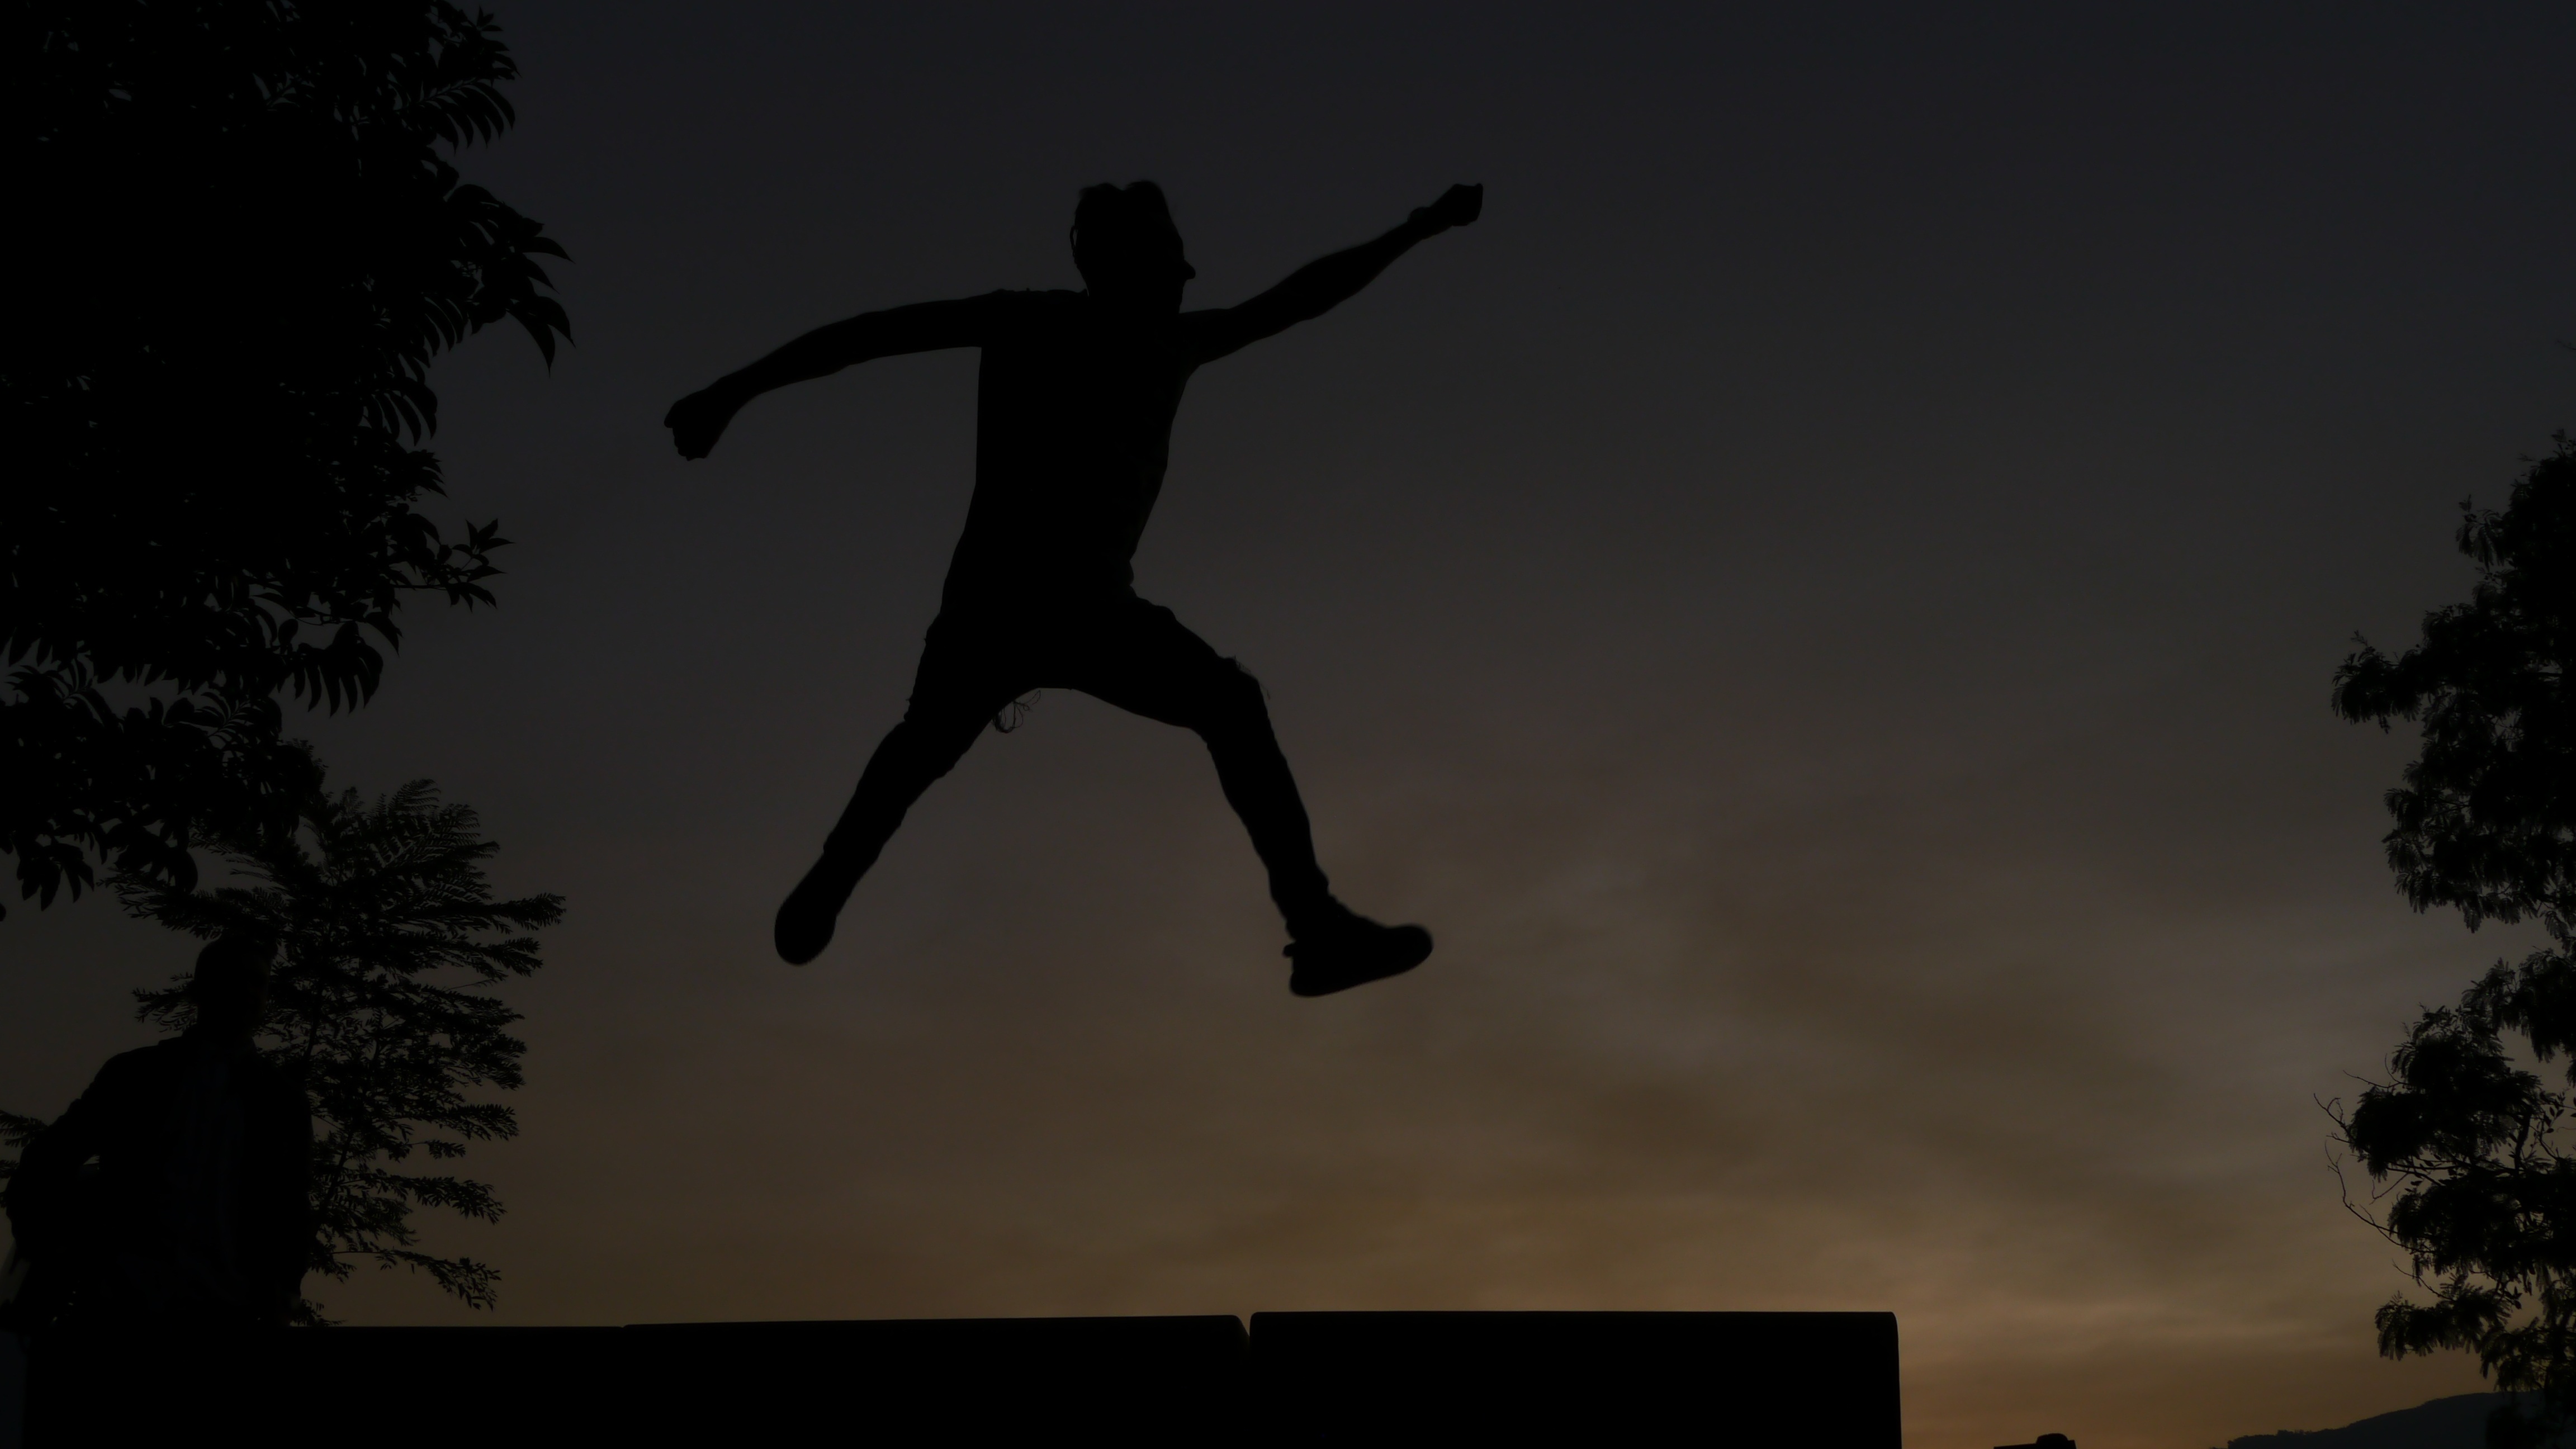
man, silhouette, people, sky, sun, sunset, adventure, jump, panorama, jumping, shadow, darkness, smiling, skip, background, happy, mountains, joy, emotion, atmosphere of earth